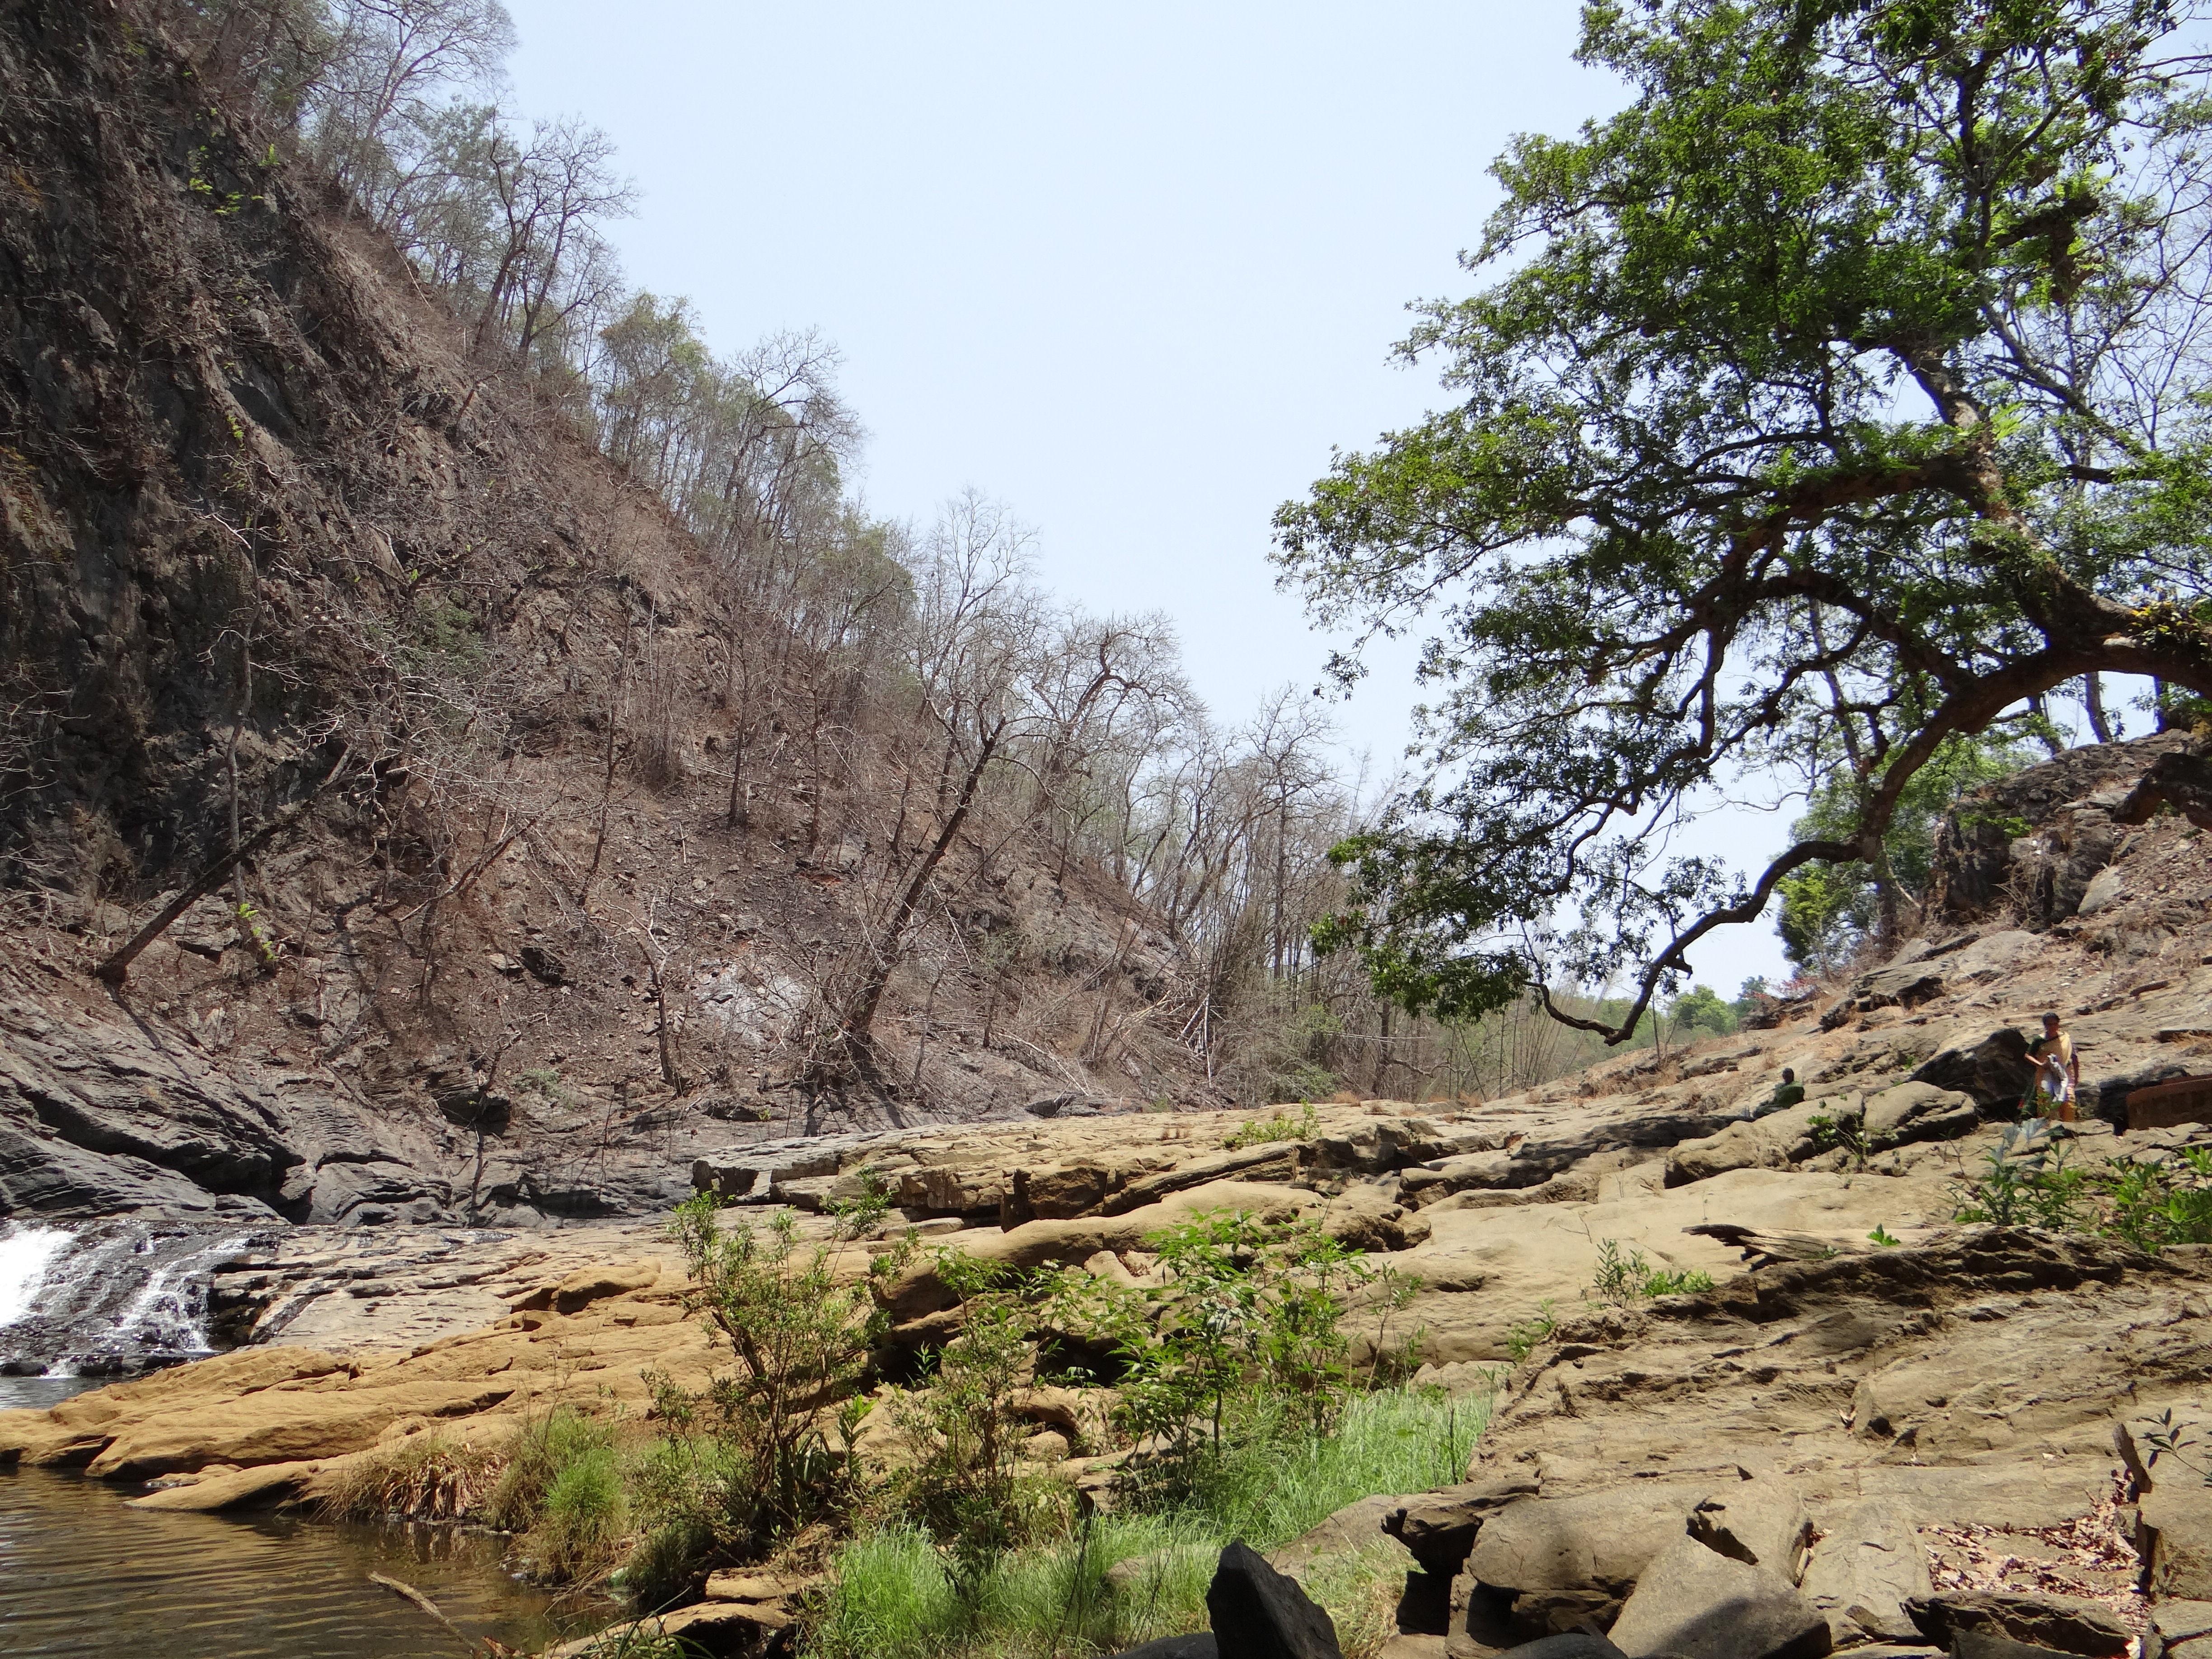
tree, rock, wilderness, walking, trail, adventure, river, valley, travel, wild, stream, terrain, geology, india, wadi, karnataka, dandeli, geological phenomenon, syntheri rocks